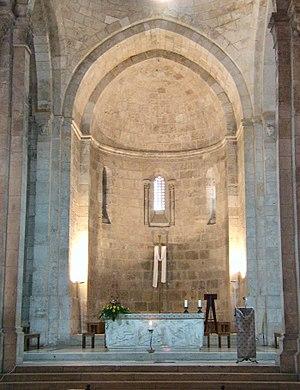
L'église Sainte-Anne de Jérusalem est une église catholique de Jérusalem-est, située dans la vieille ville.